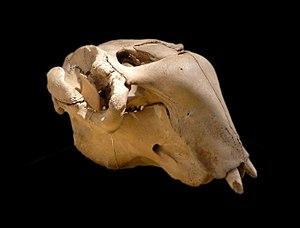
Crâne de Dugong dugon. Musée zoologique de Strasbourg
Le dugong, du malais duyung, est une espèce de mammifères marins herbivores au corps fuselé, vivant sur les littoraux de l'océan Indien de l'océan Pacifique ouest et de la mer Rouge. Il fait partie, avec les trois espèces de lamantins, de l'ordre des siréniens.